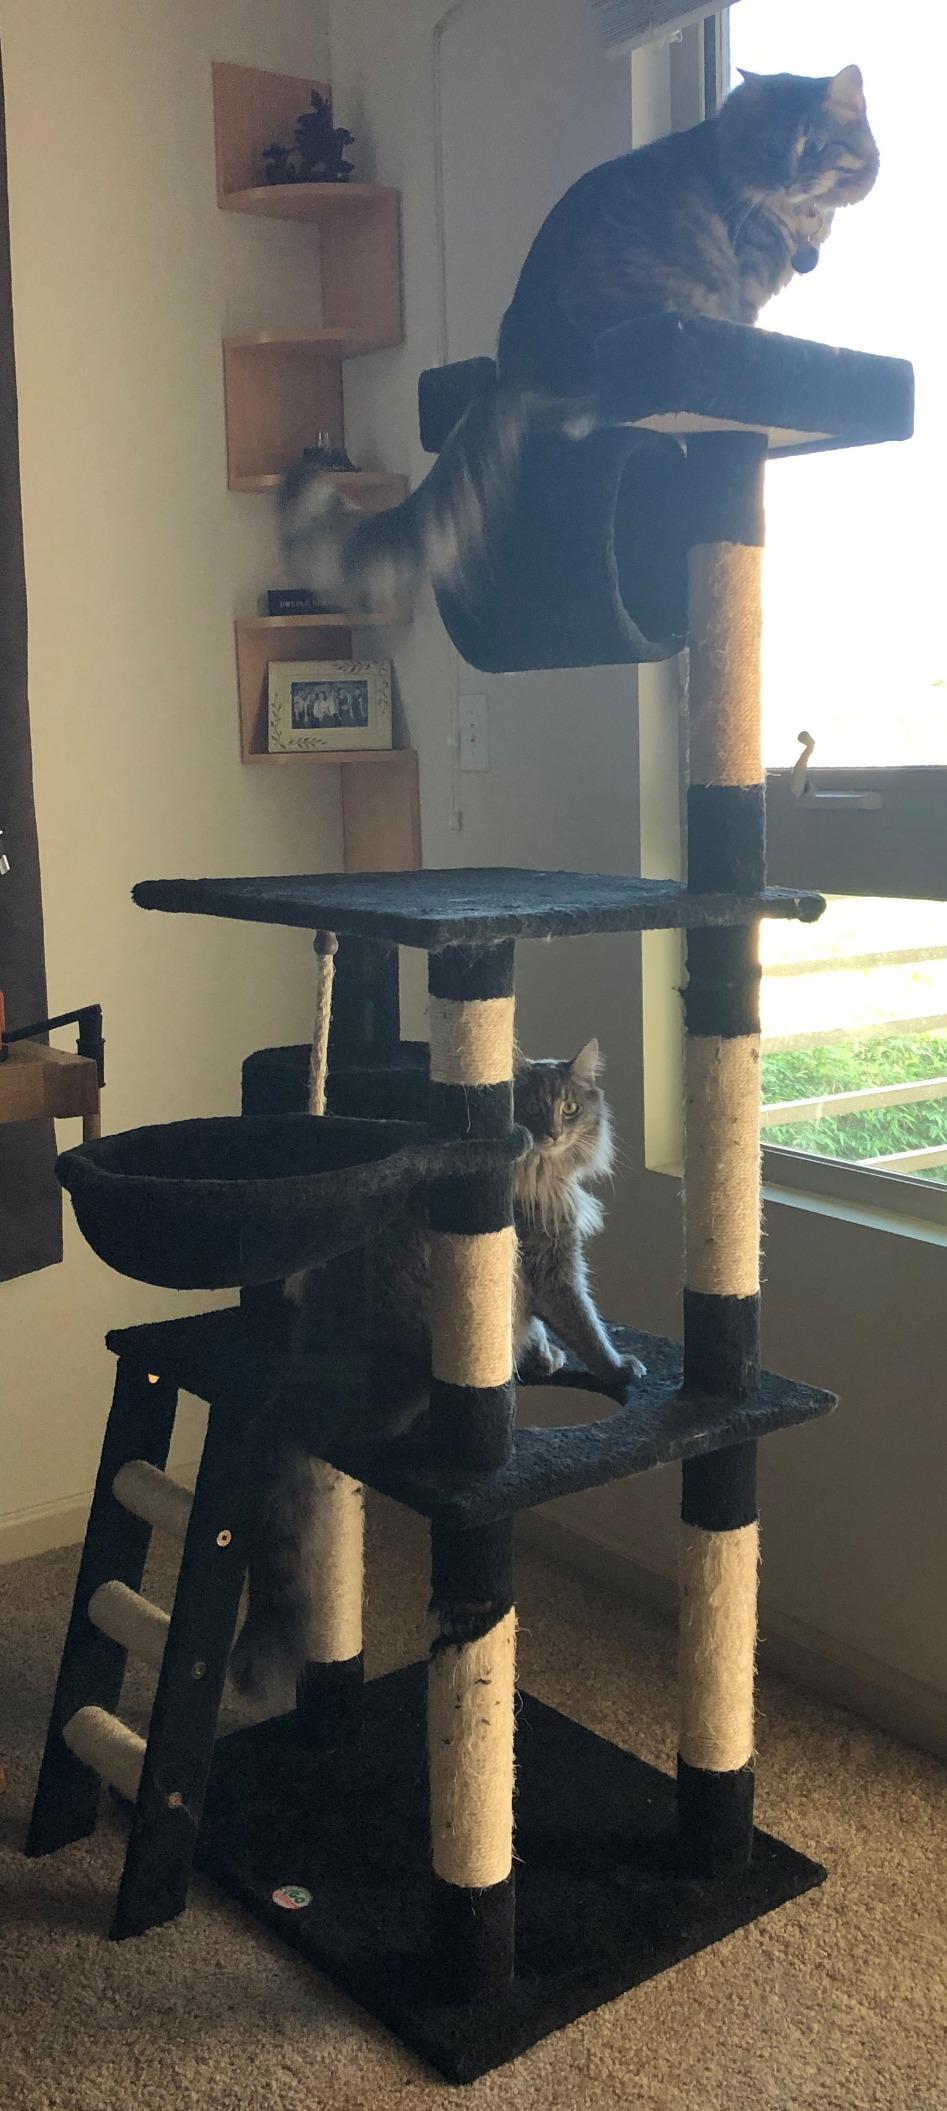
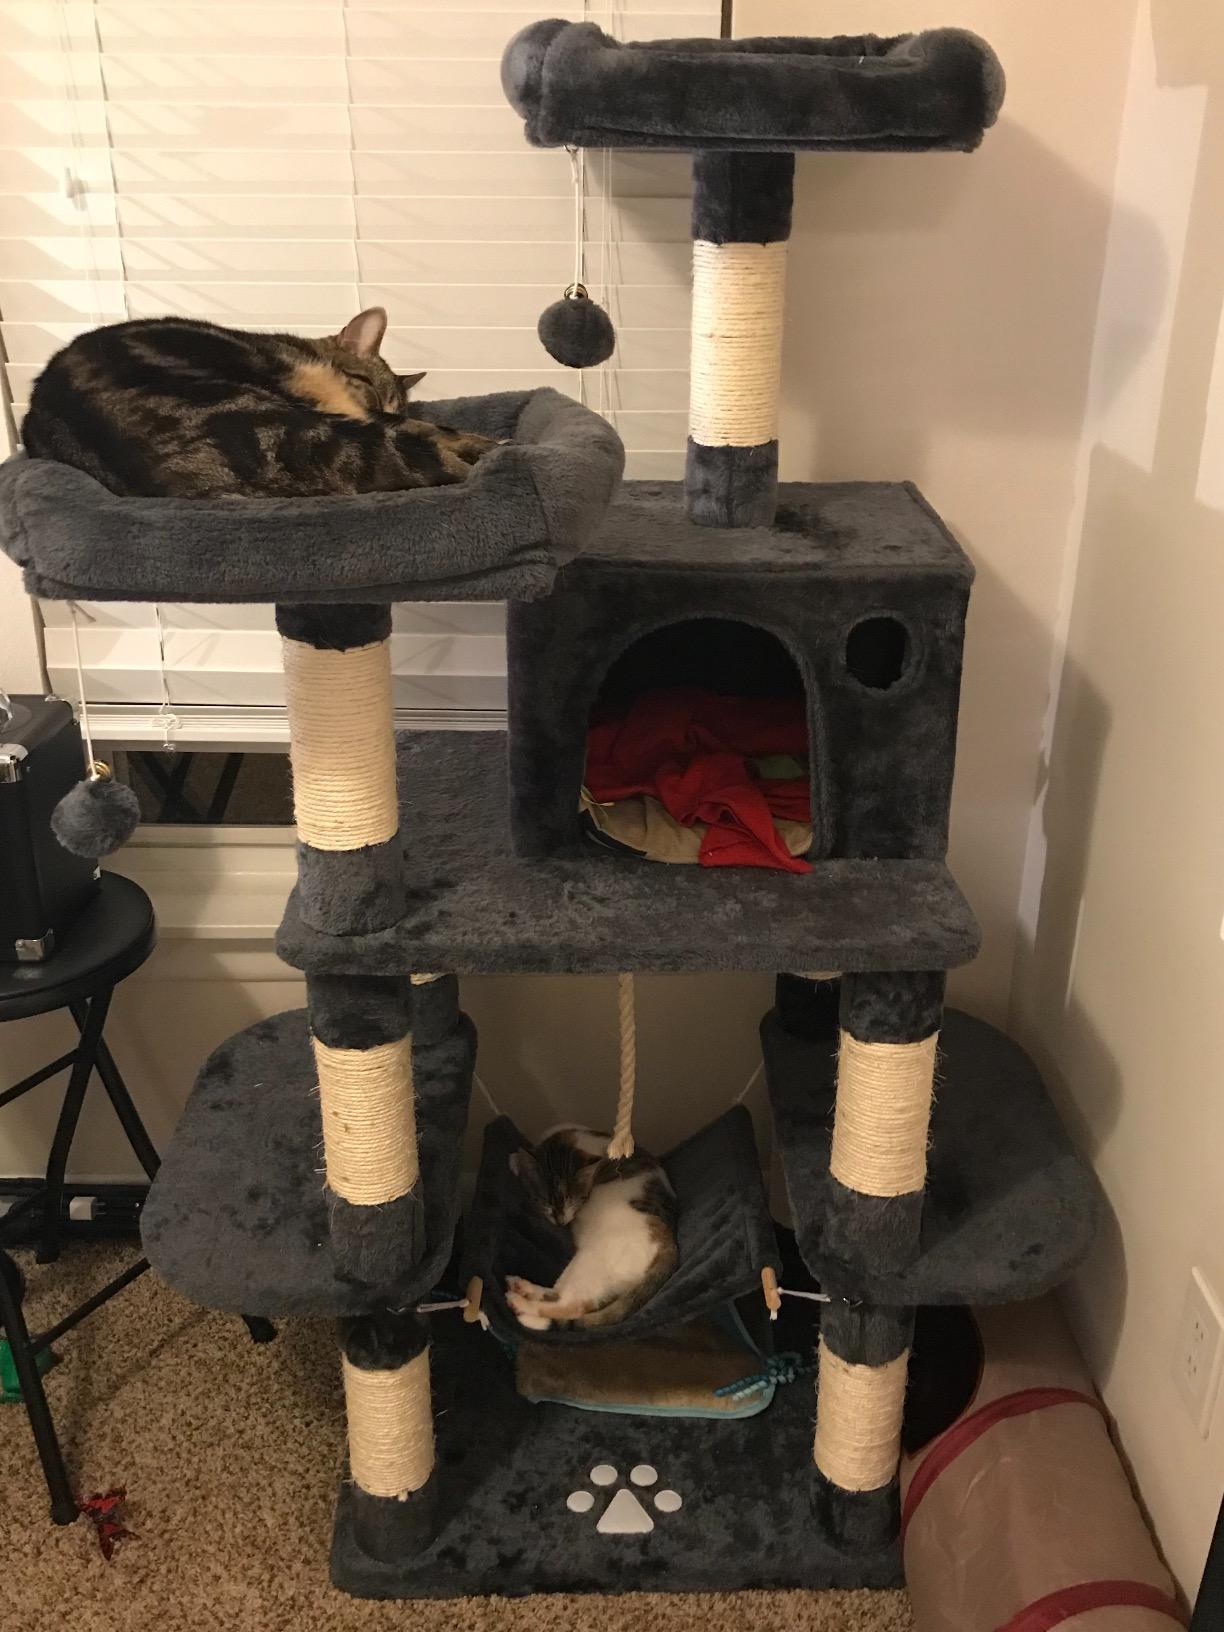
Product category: items_cat tree
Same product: no